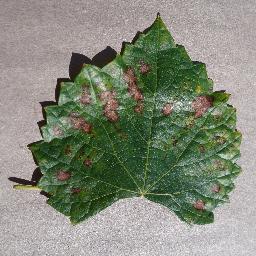
Label: Grape___Esca_(Black_Measles)